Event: Nepal Earthquake
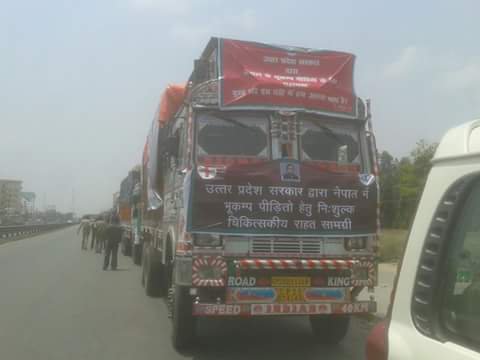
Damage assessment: no_damage